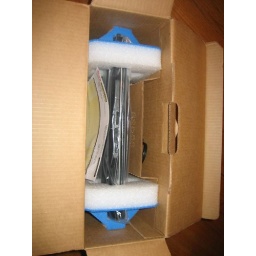
computer in box